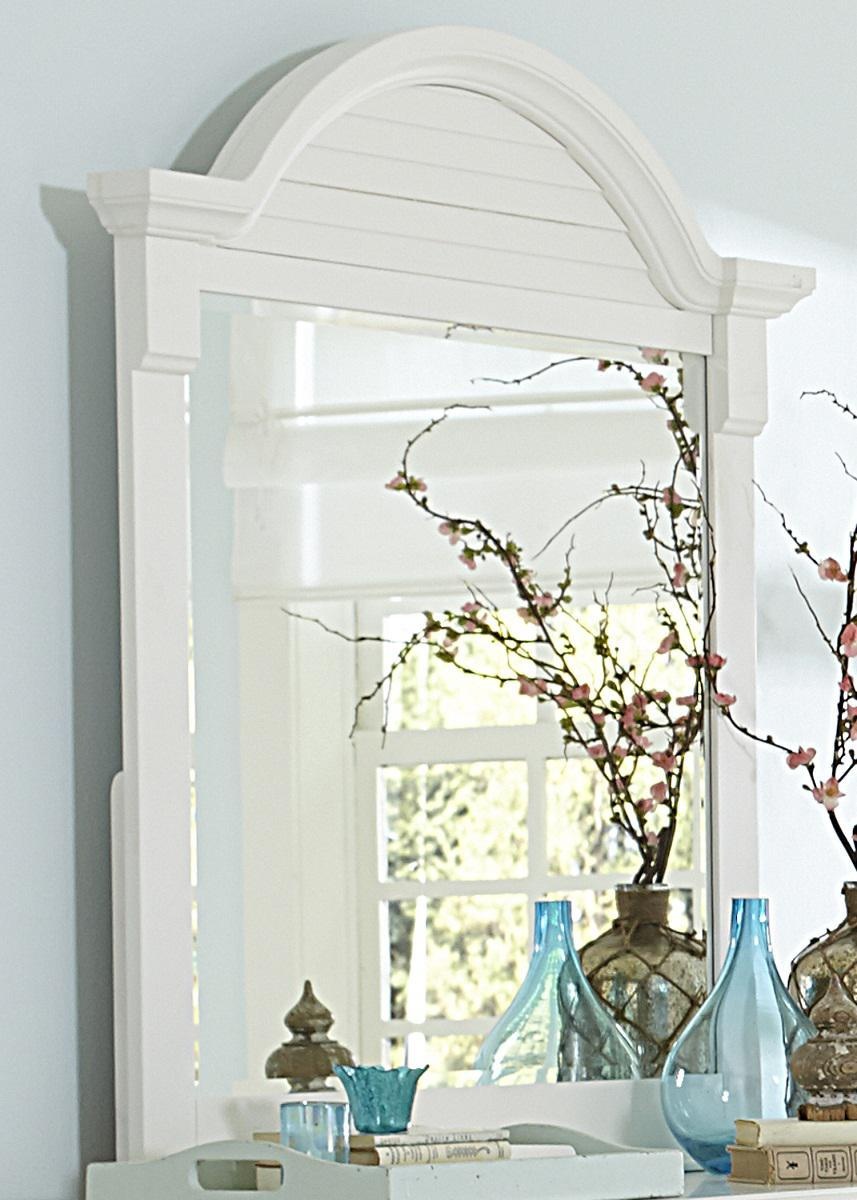
Liberty Furniture Summer House Mirror in Oyster White
Brand: Liberty
Oyster finish Poplar & pine solids with wood products Arched crown molding A great pair to Summer House dresser
Category: Furniture > Cabinets & Storage > Armoires & Wardrobes > Mirrored Armoires